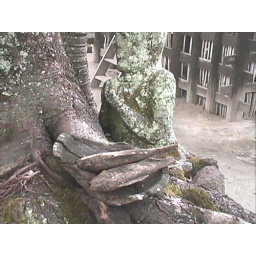
393-wooden fish in wooden bowl-02-9-28(1-23)